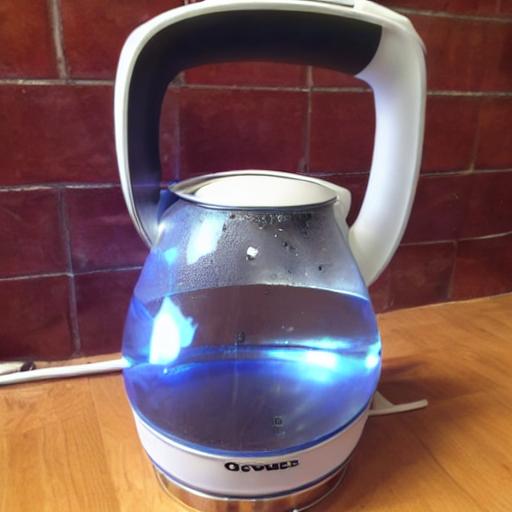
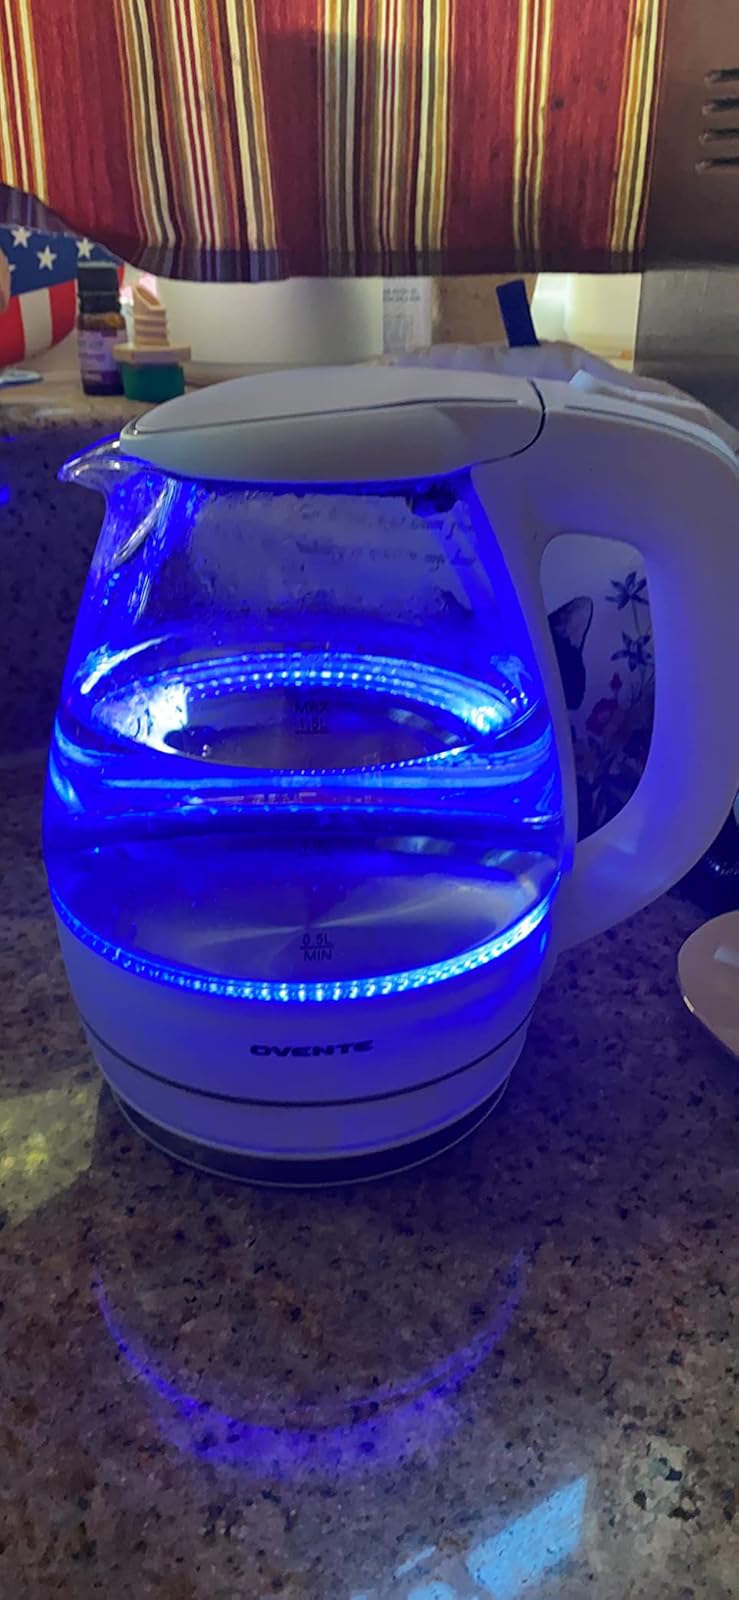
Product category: items_kettle
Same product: no